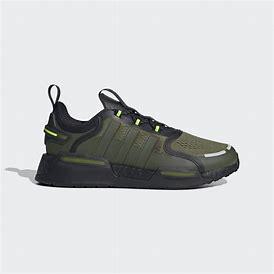
Brand: Adidas
Model: NMD_V3